Gazipur Agricultural University

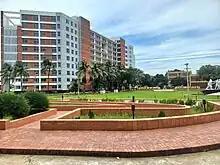
View of GAU campus from TSC

GAU is situated in Salna of Gazipur city corporation on the Dhaka-Mymensingh highway, from Gazipur district headquarters, from Joydebpur Chourasta, from Security Printing Press and Ordinance Factory, and away from Dhaka city. The campus covers an area of land including about of well-developed experimental farm area. Located in a rural setting in between Joydebpur Chowrasta and National Park of Rajendrapur, surrounded by the Sal forest of the Madhupur Tract and characterized by the topographical diversity with undulated land.